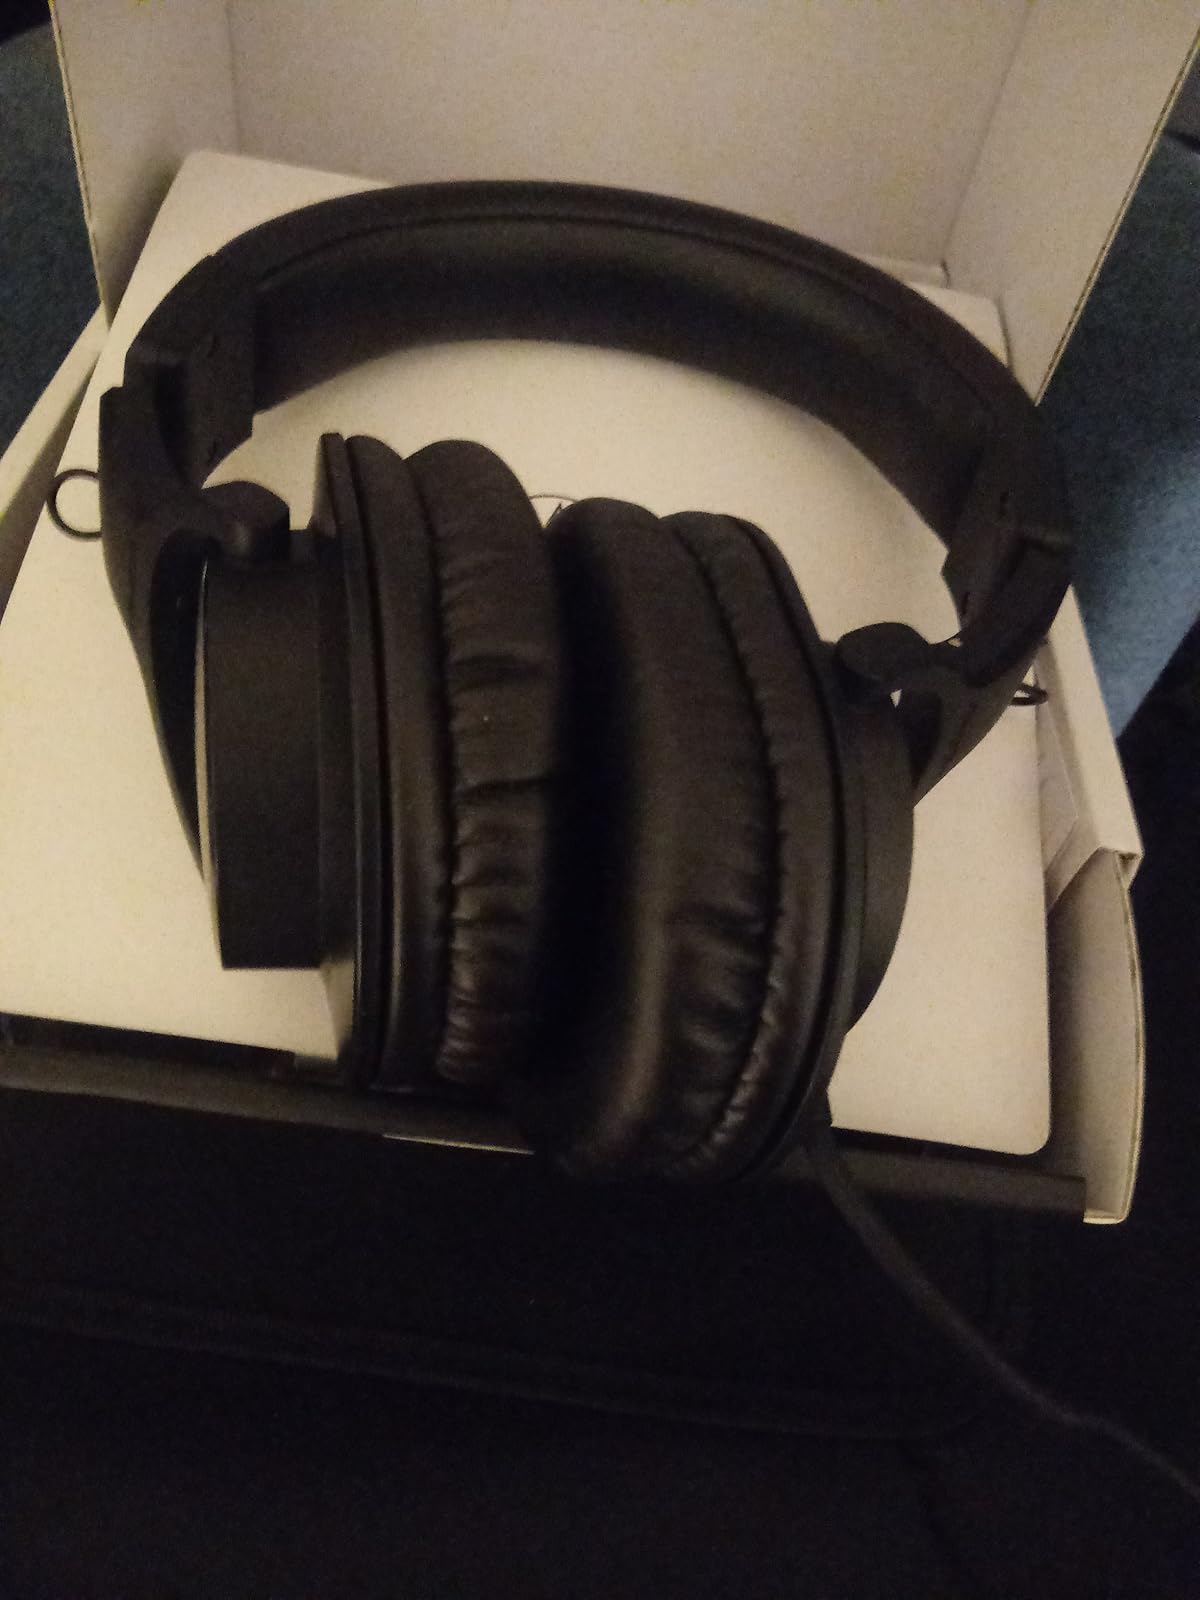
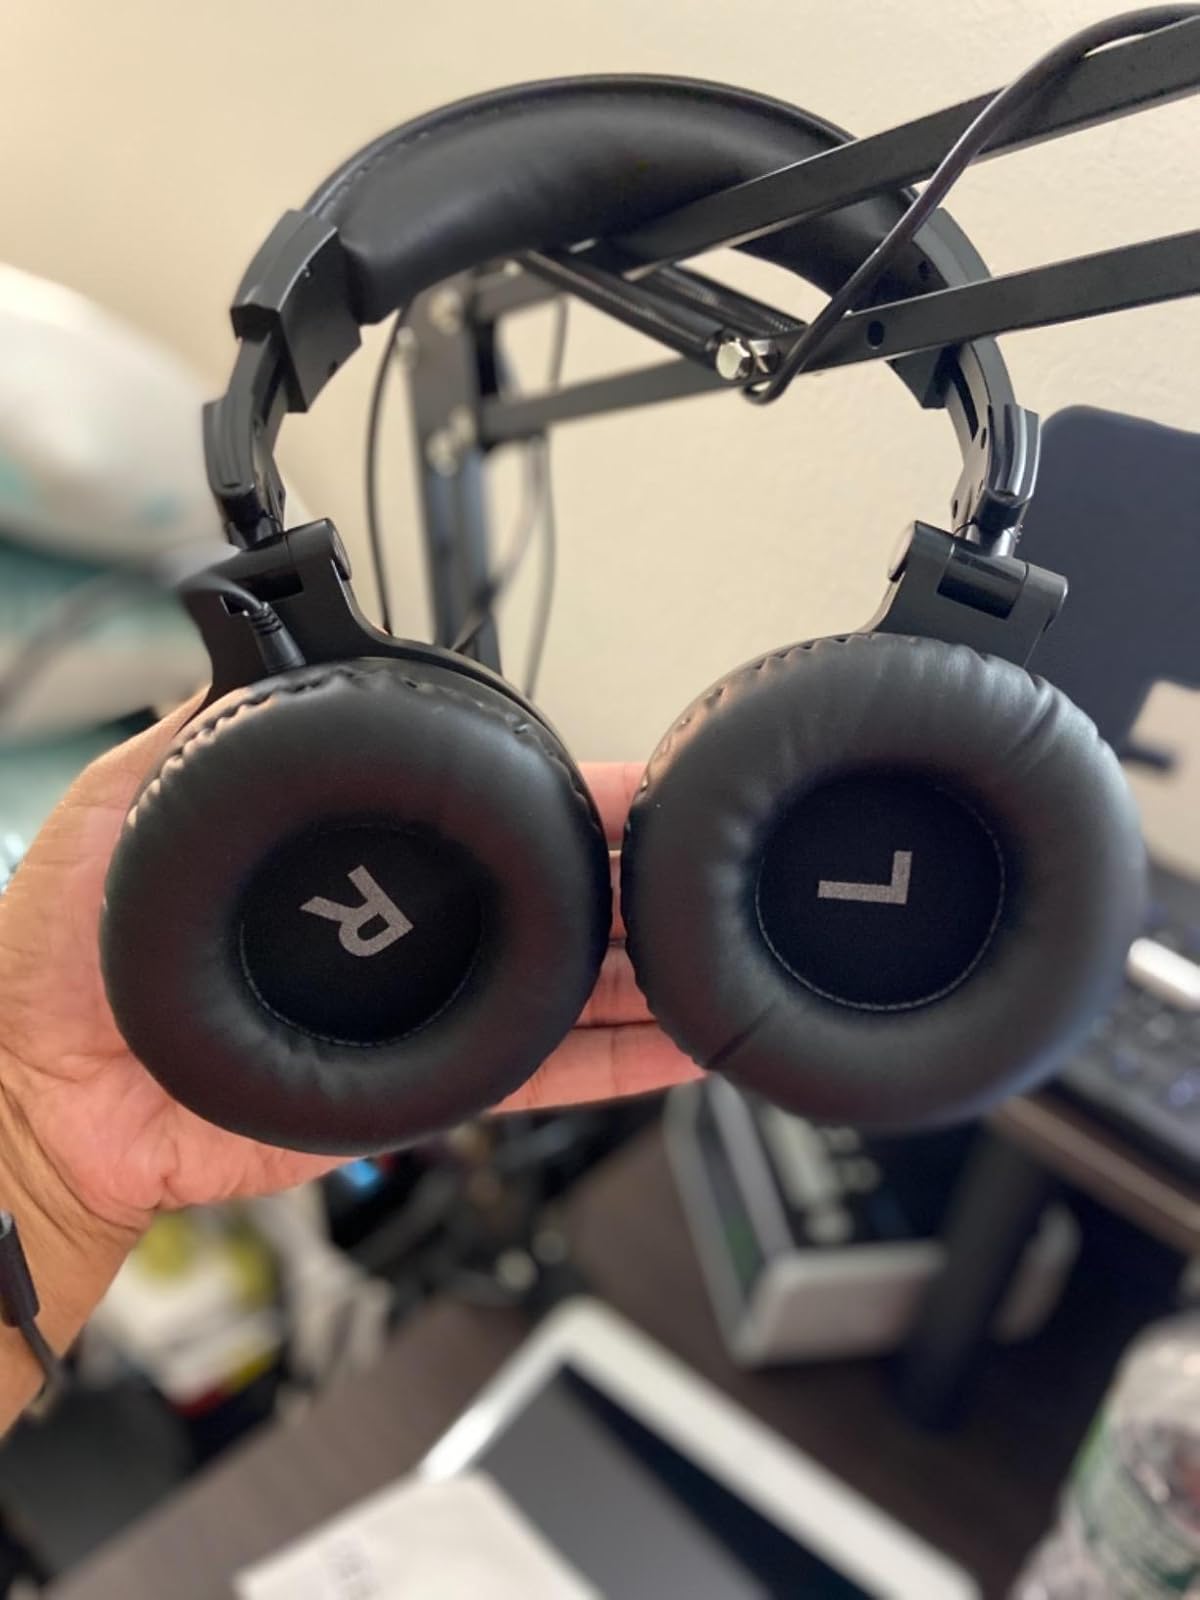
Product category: headphones
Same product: no